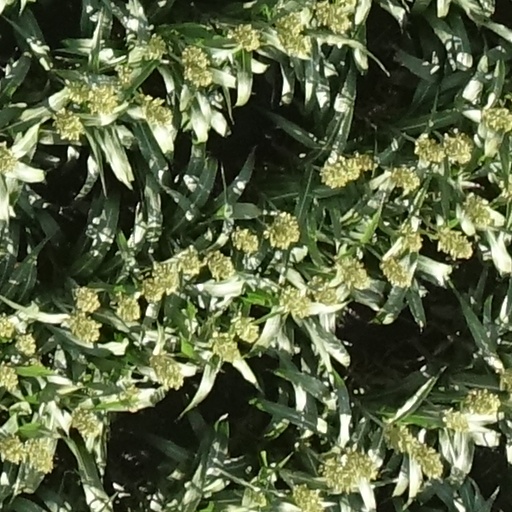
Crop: sorghum